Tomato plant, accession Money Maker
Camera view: horizontal (90 deg, fisheye); turntable rotation: 90 degrees
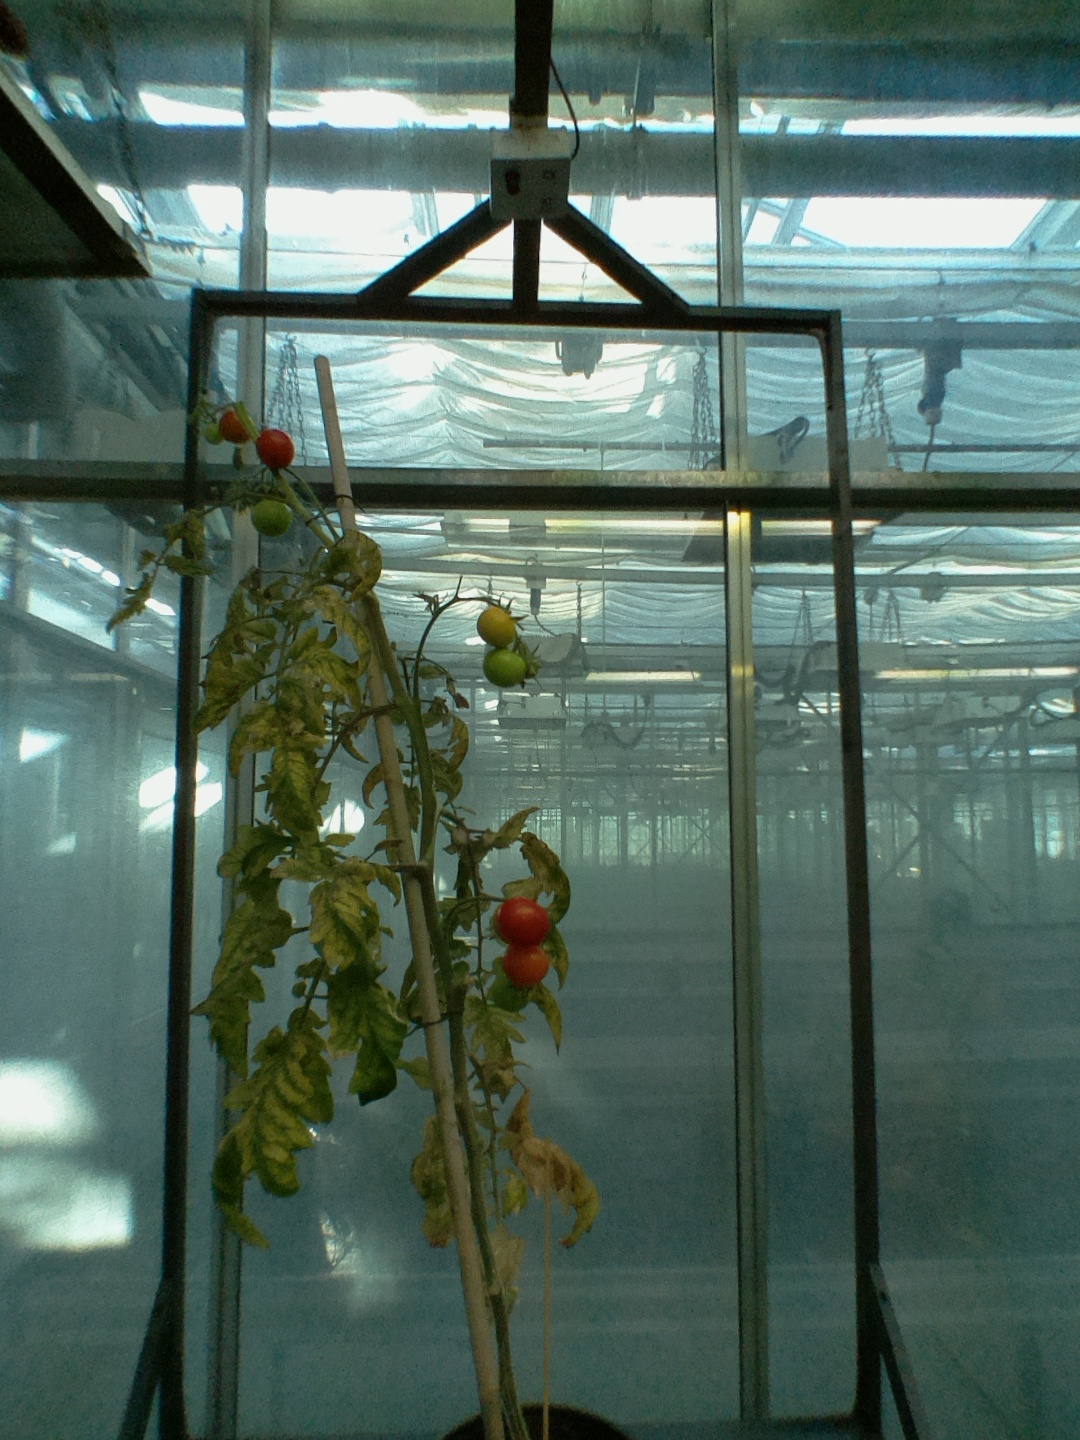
BBCH growth stage 85: 50%-60% of fruits show typical fully ripe color